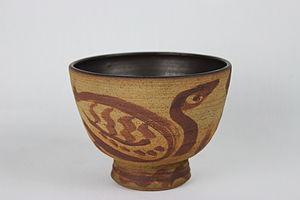
La céramique d'art est l'art de créer un type de céramique fabriquée à partir de matériaux tels que l'argile à laquelle on donne une « forme artistique » : des carreaux de céramique, des figurines, des sculptures, de la vaisselle, etc. Arts visuels, et plus largement arts plastiques, les céramiques d'art peuvent être des objets d'art, des objets décoratifs, industriels, appliqués, ou encore des artéfacts. La céramique artistique est le fruit d'une ou plusieurs personnes. La céramique d'art est conçue, fabriquée et décorée dans des poteries ou dans des ateliers de céramiques.